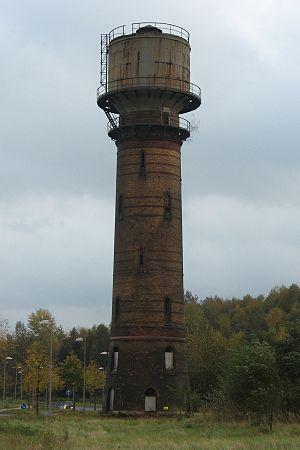
Alsdorf [ˈalsdɔʁf] est une ville allemande à environ 15 km au nord-est d'Aix-la-Chapelle dans le land de Rhénanie-du-Nord-Westphalie dont la capitale est Düsseldorf.